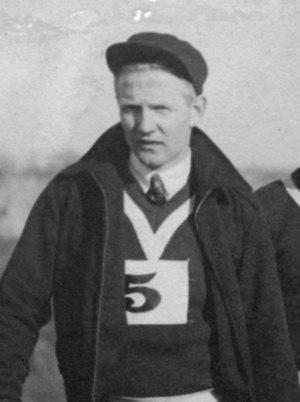
Hans Kleppen, né le 16 mars 1907 à Bø et mort le 12 avril 2009, est un ancien sauteur à ski norvégien.